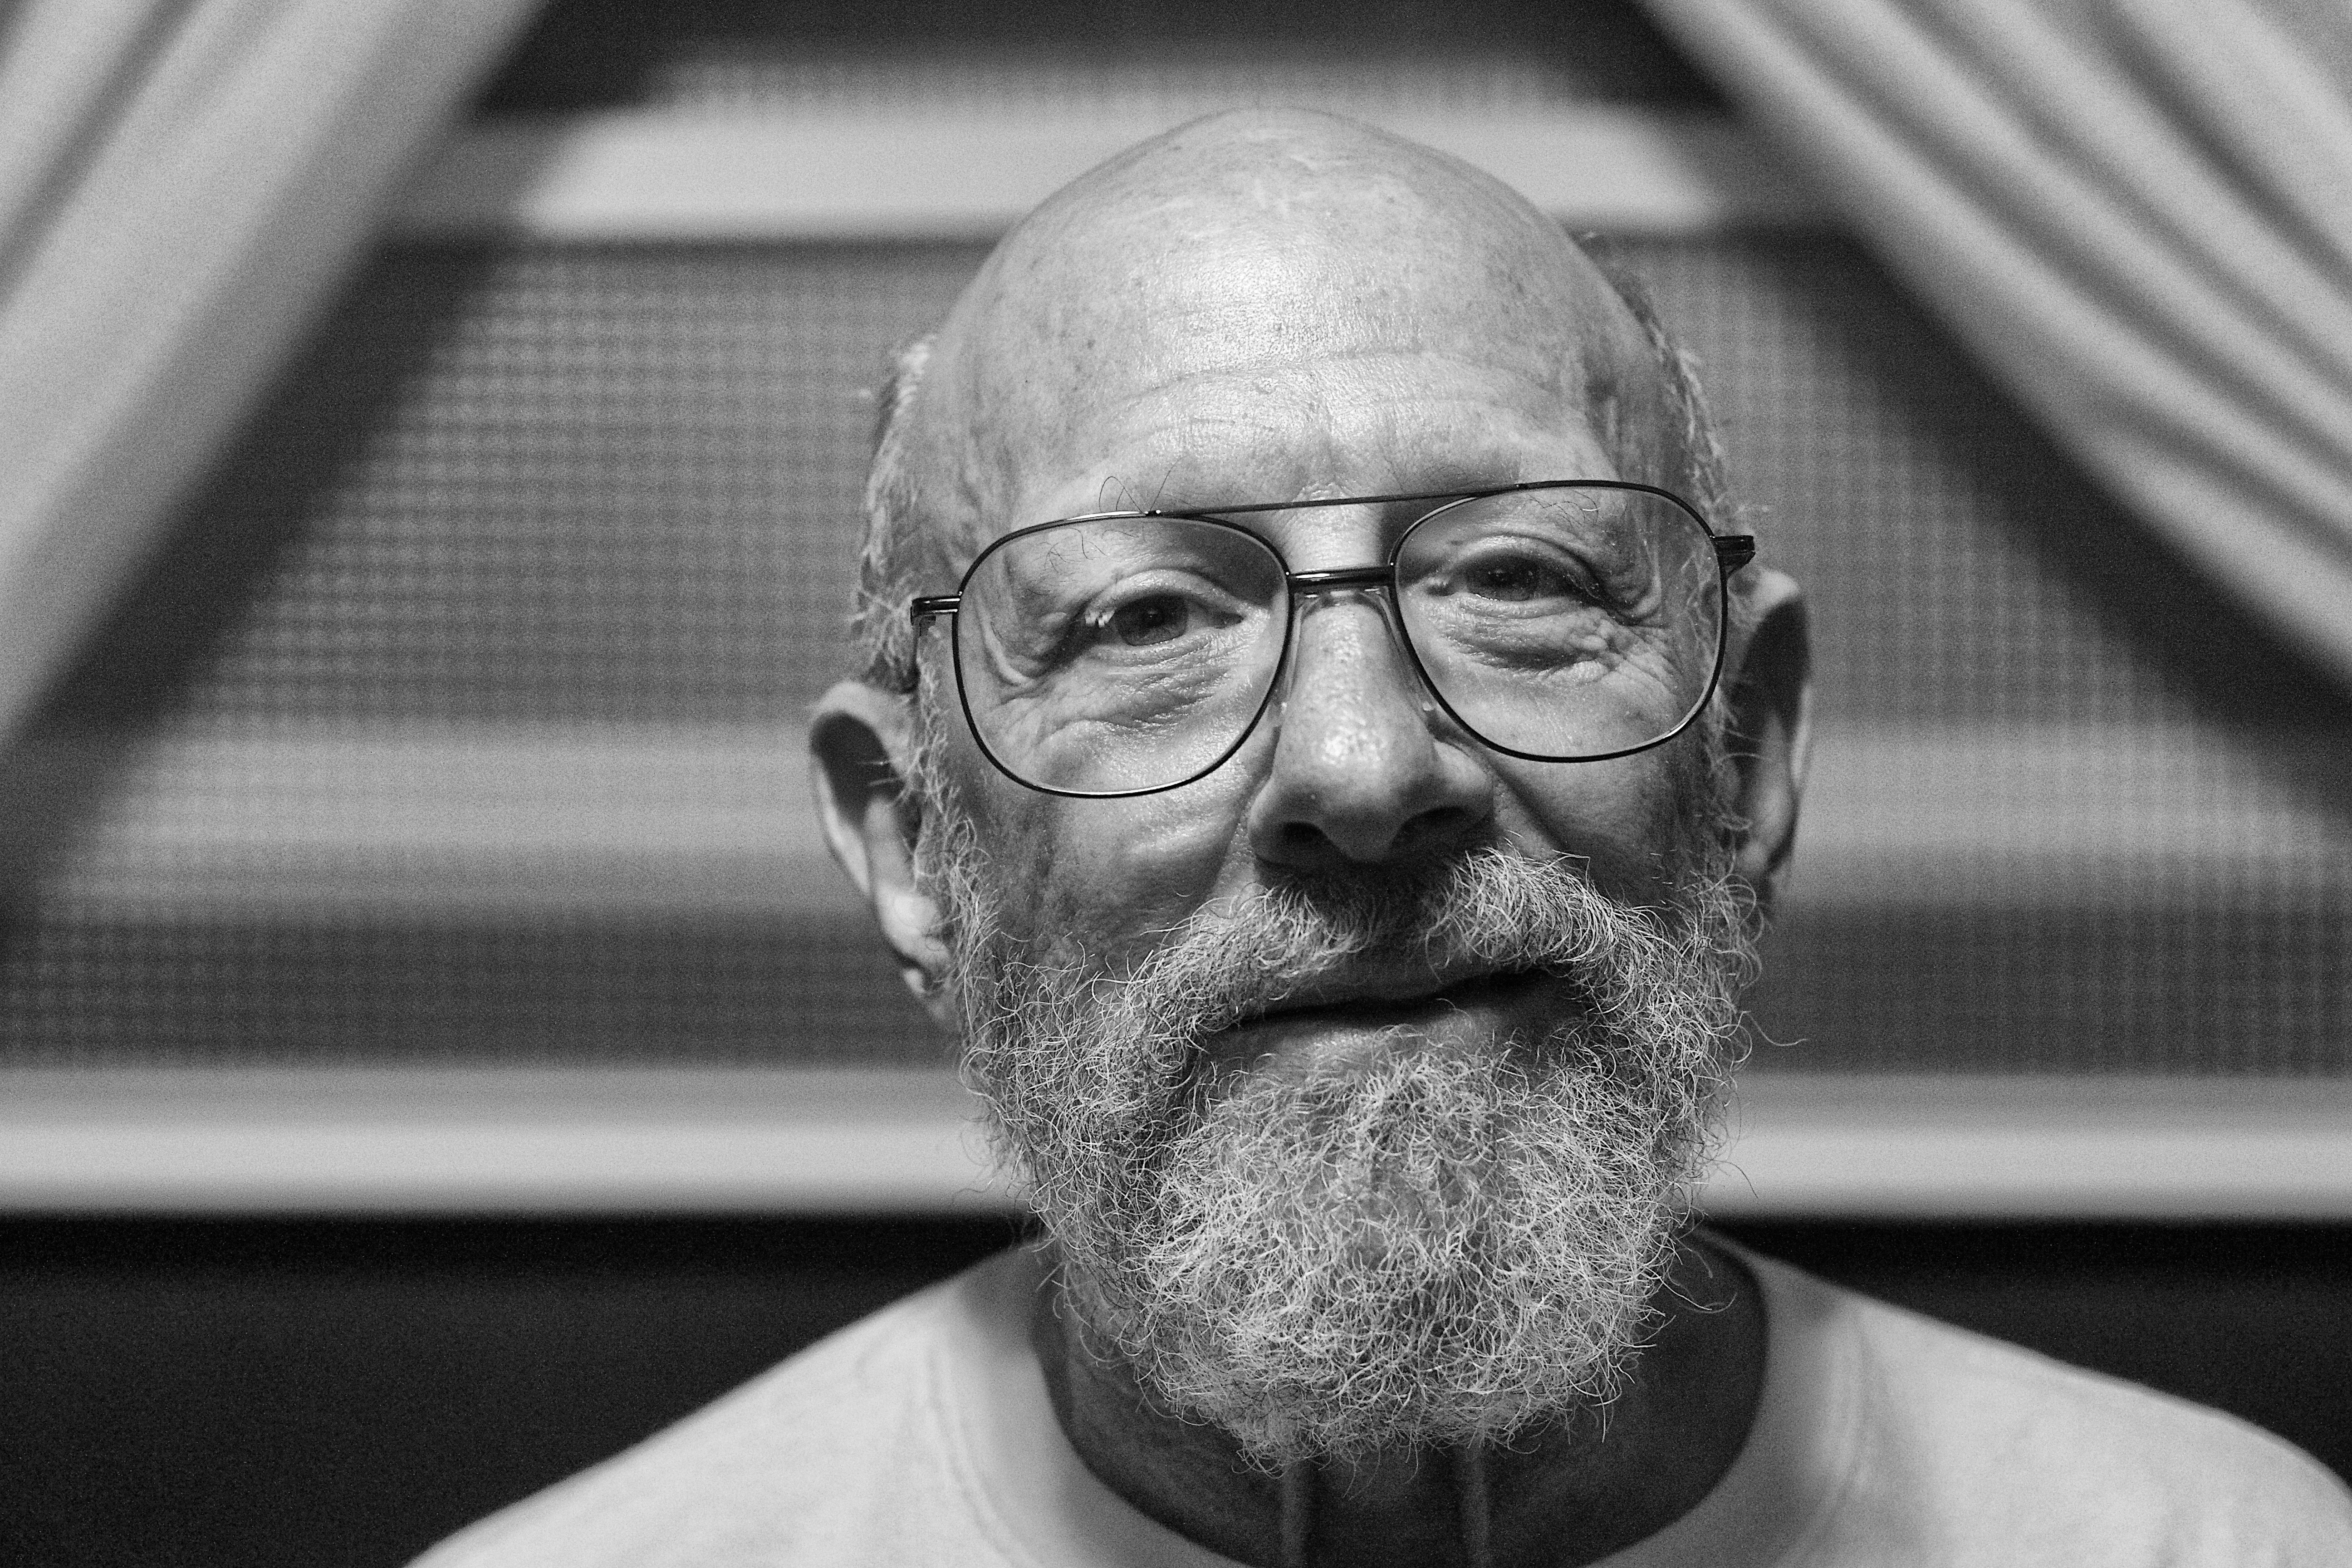
man, person, black and white, white, photography, portrait, black, monochrome, bw, glasses, head, monochrome photography, facial hair, vision care